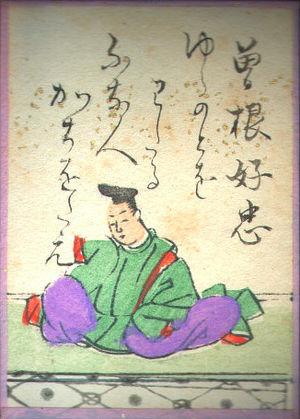
Sone no Yoshitada est un poète japonais du milieu de l'époque de Heian dont la généalogie n'est pas connue. Parce qu'il occupe longtemps un poste gouvernemental dans la province de Tango, il est aussi appelé Sotango ou Sotan.